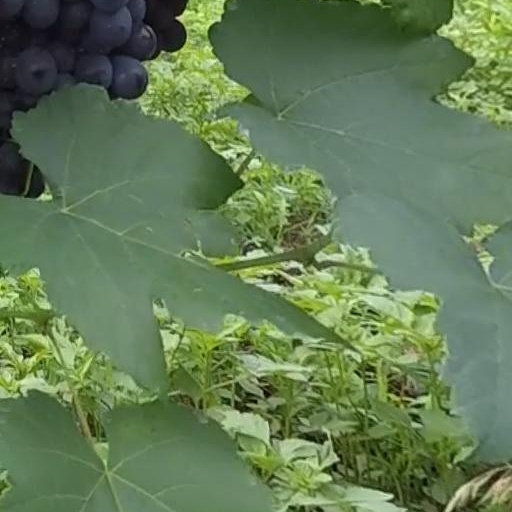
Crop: grape